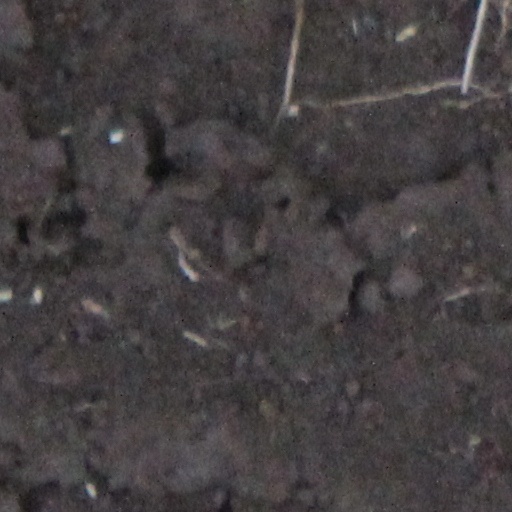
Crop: wheat